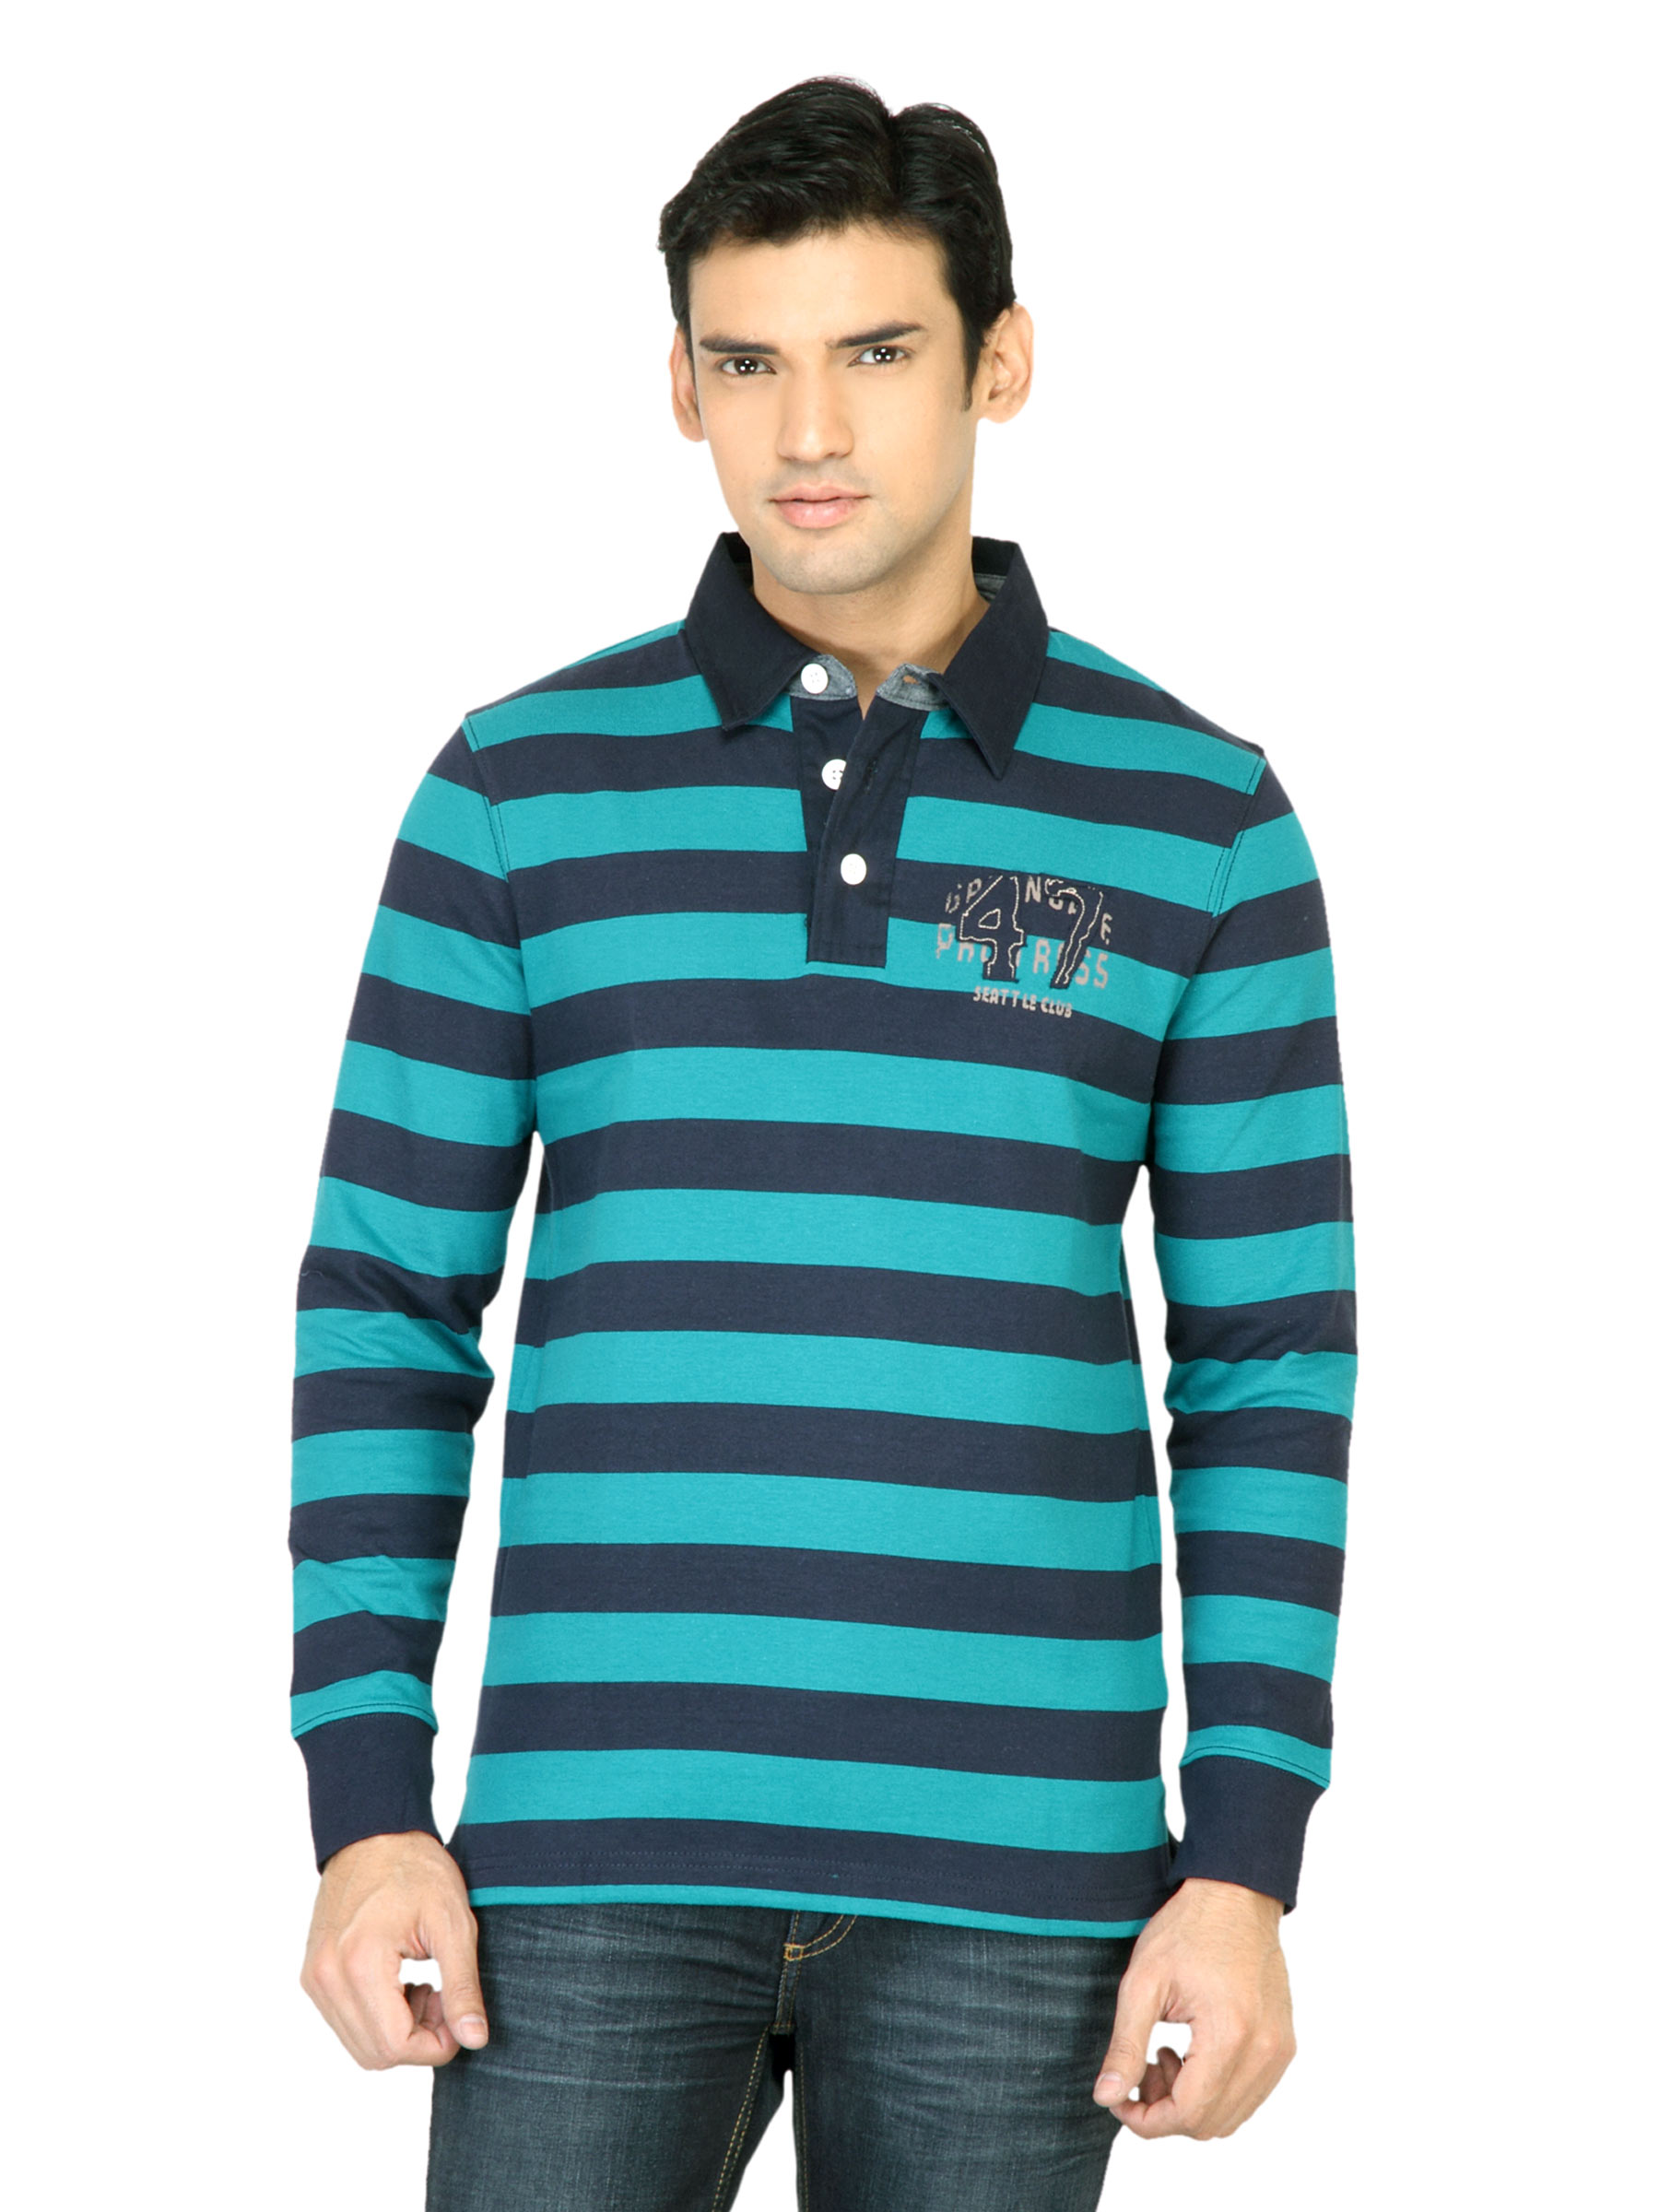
Wrangler Men Broad Blue T-shirt
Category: Apparel / Topwear / Tshirts
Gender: Men
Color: Blue
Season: Fall 2011
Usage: Casual